Lewis Pugh

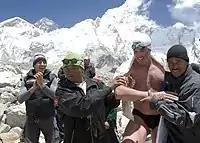
Pugh completing a 1km swim across a glacial lake on Mount Everest

In May 2010 Pugh swam across Lake Pumori, a glacial lake on Mount Everest, to highlight the melting of the glaciers in the Himalayas and the impact the reduced water supply will have on world peace. Millions of people from India, China, Pakistan, Bangladesh and Nepal rely on the water, which flows from the Himalayan glaciers. The swim, at an altitude of 5,300 metres, in 2 °C water (35 °F), took 22 minutes and 51 seconds to complete.